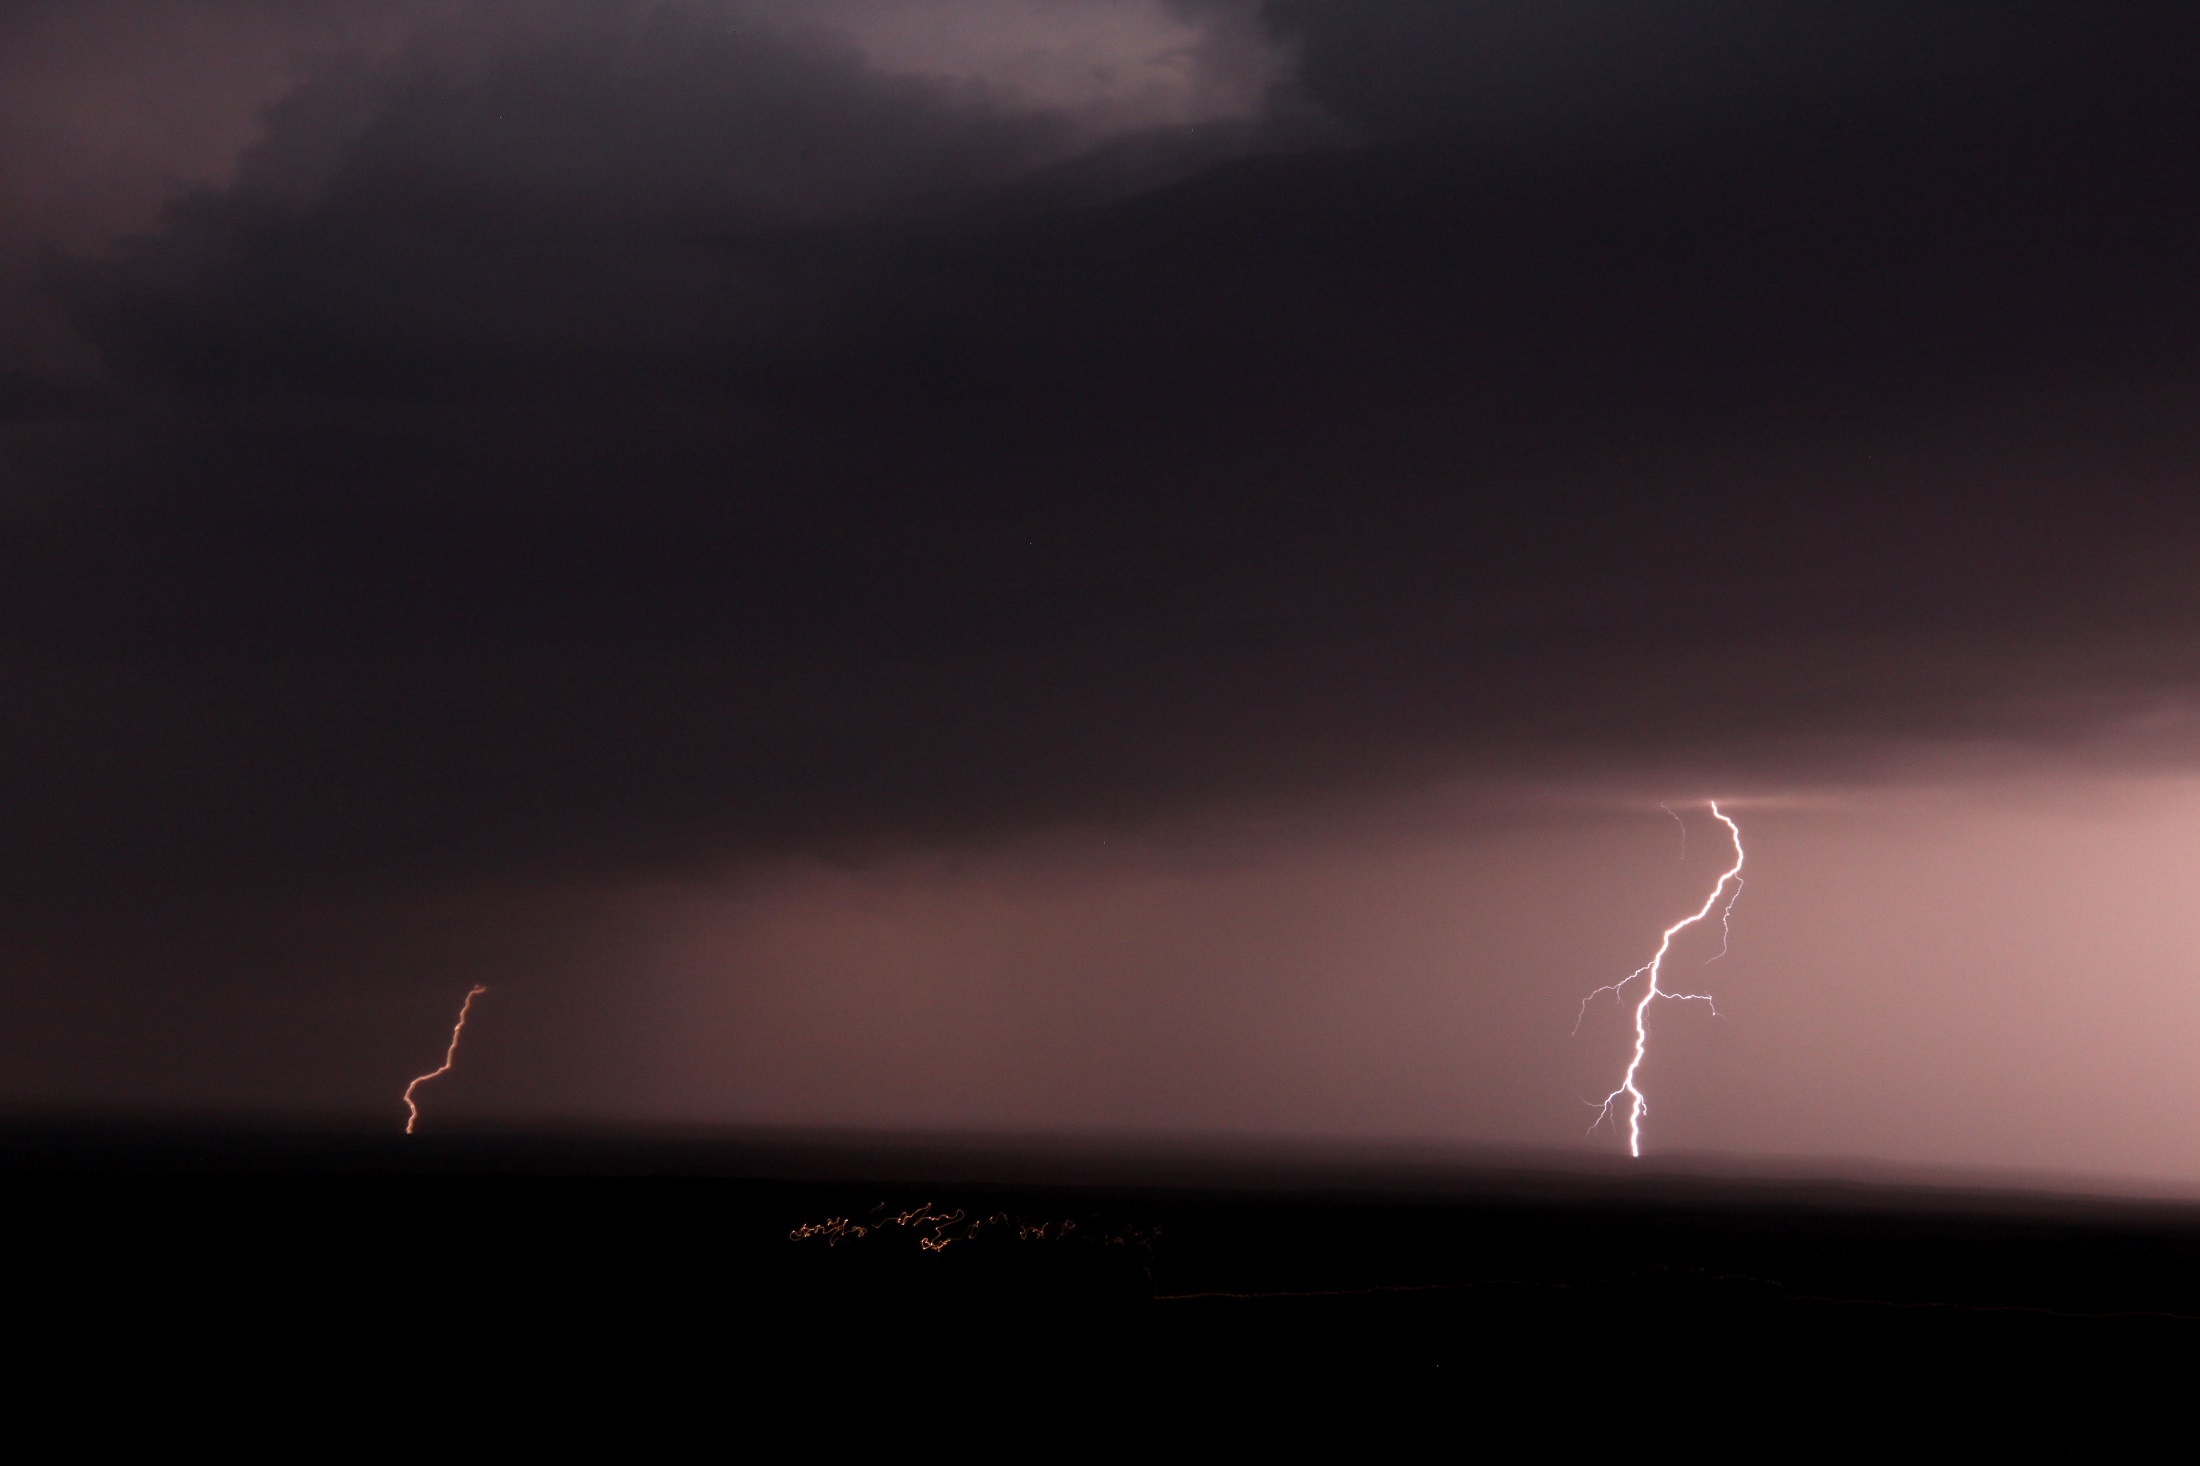
nature, rain, atmosphere, dark, weather, storm, darkness, electricity, lightning, thunder, power, clouds, thunderstorm, shock, strike, striking, phenomenon